Shi (personator)

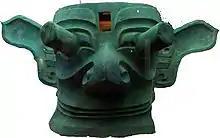
Sanxingdui bronze mask

Wearing ritual masks is a recent hypothesis about "shi". Paper suggested the possibility that Shang and Zhou "shi" wore bronze masks "symbolizing the spirit of the dead to whom the sacrifices were offered". Liu believes the phantasmagoric bronze masks discovered at Sanxingdui, dating from c. 12th–11th centuries BCE, might have been ritually worn by "shi" 尸.